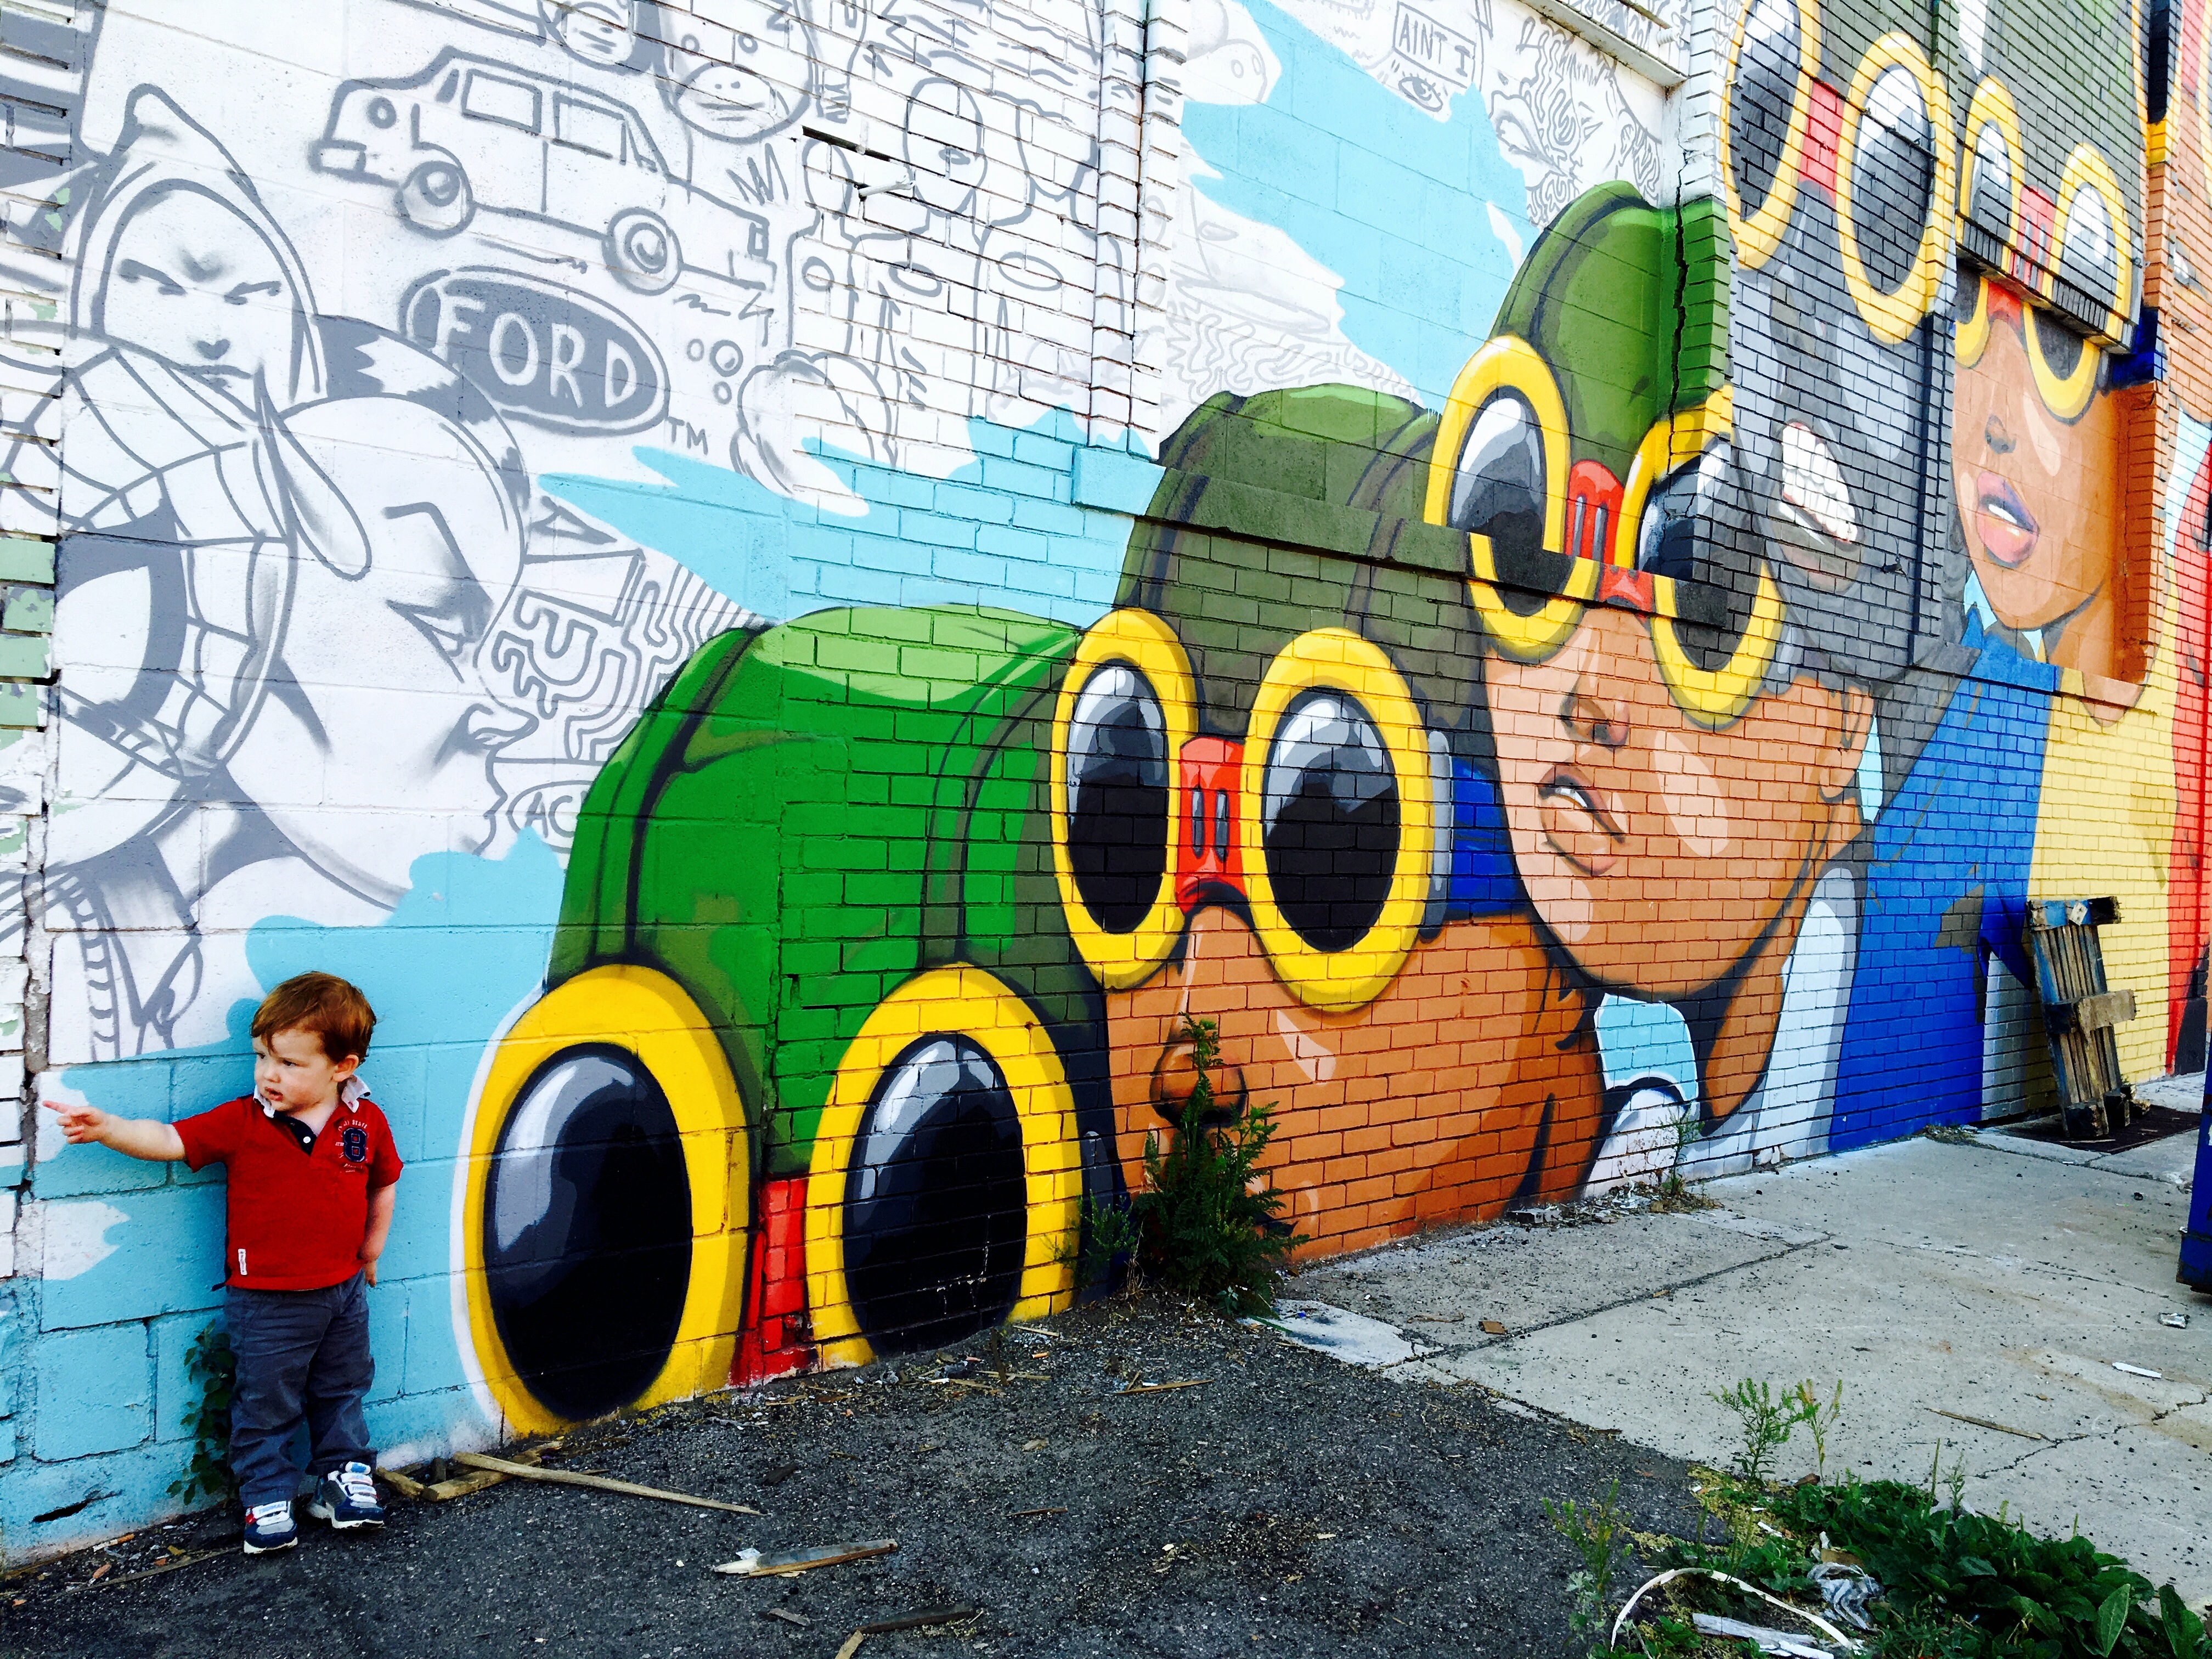
wall, graffiti, street art, art, infrastructure, mural, detroit, urban area